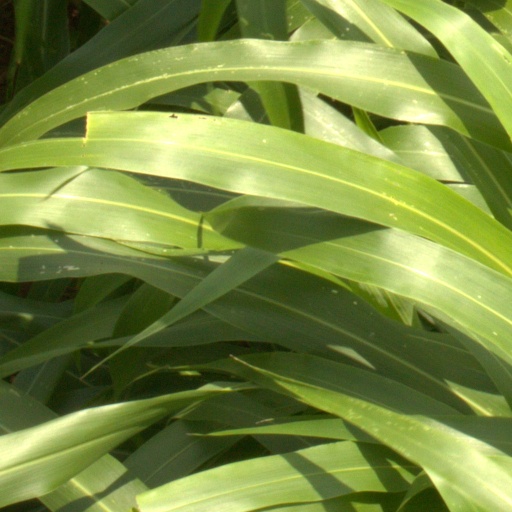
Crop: sorghum